Zimbabwe

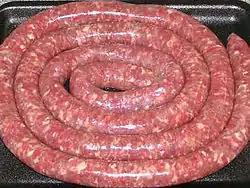
Raw "boerewors"

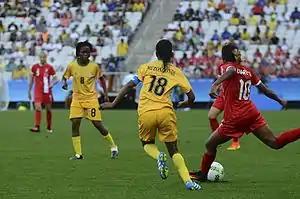
Zimbabwe women's national football team at the 2016 Olympic Games

At independence, the policies of racial inequality were reflected in the disease patterns of the black majority. The first five years after independence saw rapid gains in areas such as immunisation coverage, access to health care, and contraceptive prevalence rate. Zimbabwe was thus considered internationally to have achieved a good record of health development.